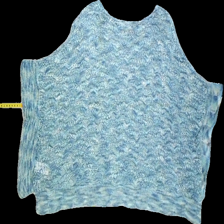
View: back
Type: Blouse
Category: Ladies
Brand: KappAhl
Colors: Multicolor, Blue, Green, White, Turquoise
Material: 80%acrylic 20%nylon
Pattern: Geometric print
Cut: Regular, C-collar
Size: Onesize
Season: All
Trend: No trend
Stains: No
Price range: <50
Recommended usage: Export